Jericho

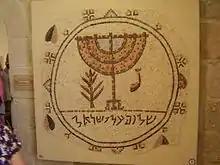
Copy of Mosaic of the Shalom Al Yisrael Synagogue, 6th–7th century CE

Herod had to lease back the royal estate at Jericho from Cleopatra, after Mark Antony had given it to her as a gift. After their joint suicide in 30 BCE, Octavian assumed control of the Roman Empire and granted Herod absolute rule over Jericho, as part of the new Herodian domain. Herod's rule oversaw the construction of a hippodrome-theatre ("Tell es-Samrat") to entertain his guests and new aqueducts to irrigate the area below the cliffs and reach his winter palaces built at the site of "Tulul Abu el-Alaiq" (also written "ʾAlayiq"). In 2008, the Israel Exploration Society published an illustrated volume of Herod's third Jericho palace.